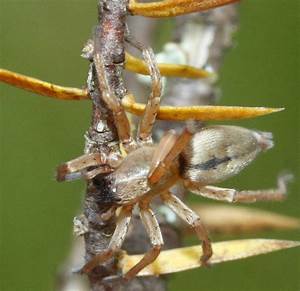
Label: spider